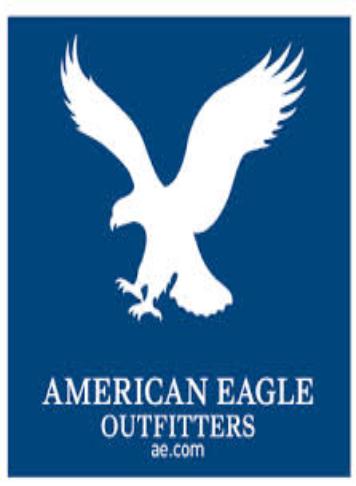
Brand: American Eagle
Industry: Clothes